Animal culture

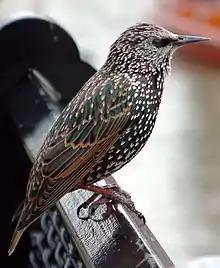
The songs of starlings have been discovered to show regional "dialects," a trait that has potential to have a cultural basis.

The first evidence of apparently arbitrary traditions came in the late-1970s, also in the behavior of primates. At this time, researchers McGrew and Tutin found a social grooming handclasp behavior to be prevalent in a certain troop of chimpanzees in Tanzania, but not found in other groups nearby. This grooming behavior involved one chimpanzee taking hold of the hand of another and lifting it into the air, allowing the two to groom each other's armpits. Though this would seem to make grooming of the armpits easier, the behavior actually has no apparent advantage. As the primatologist Frans de Waal explains from his later observations of the hand-clasp grooming behavior in a different group of chimpanzees, "A unique property of the handclasp grooming posture is that it is not required for grooming the armpit of another individual... Thus it appears to yield no obvious benefits or rewards to the groomers."